Battle of Walker's Ford

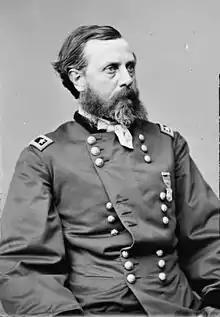
Orlando B. Willcox

Brigadier General Orlando B. Willcox
Commanding Left Wing, Army of the Ohio